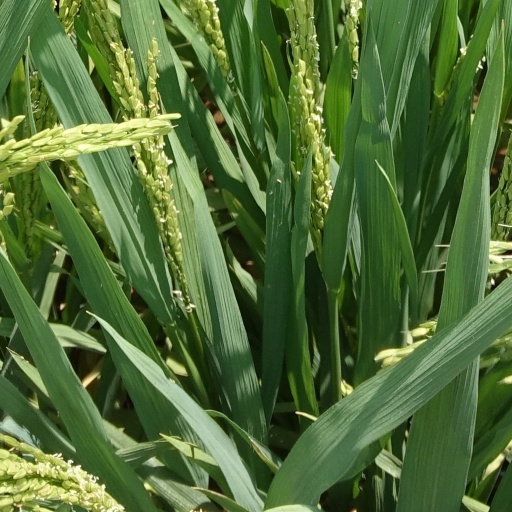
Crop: rice